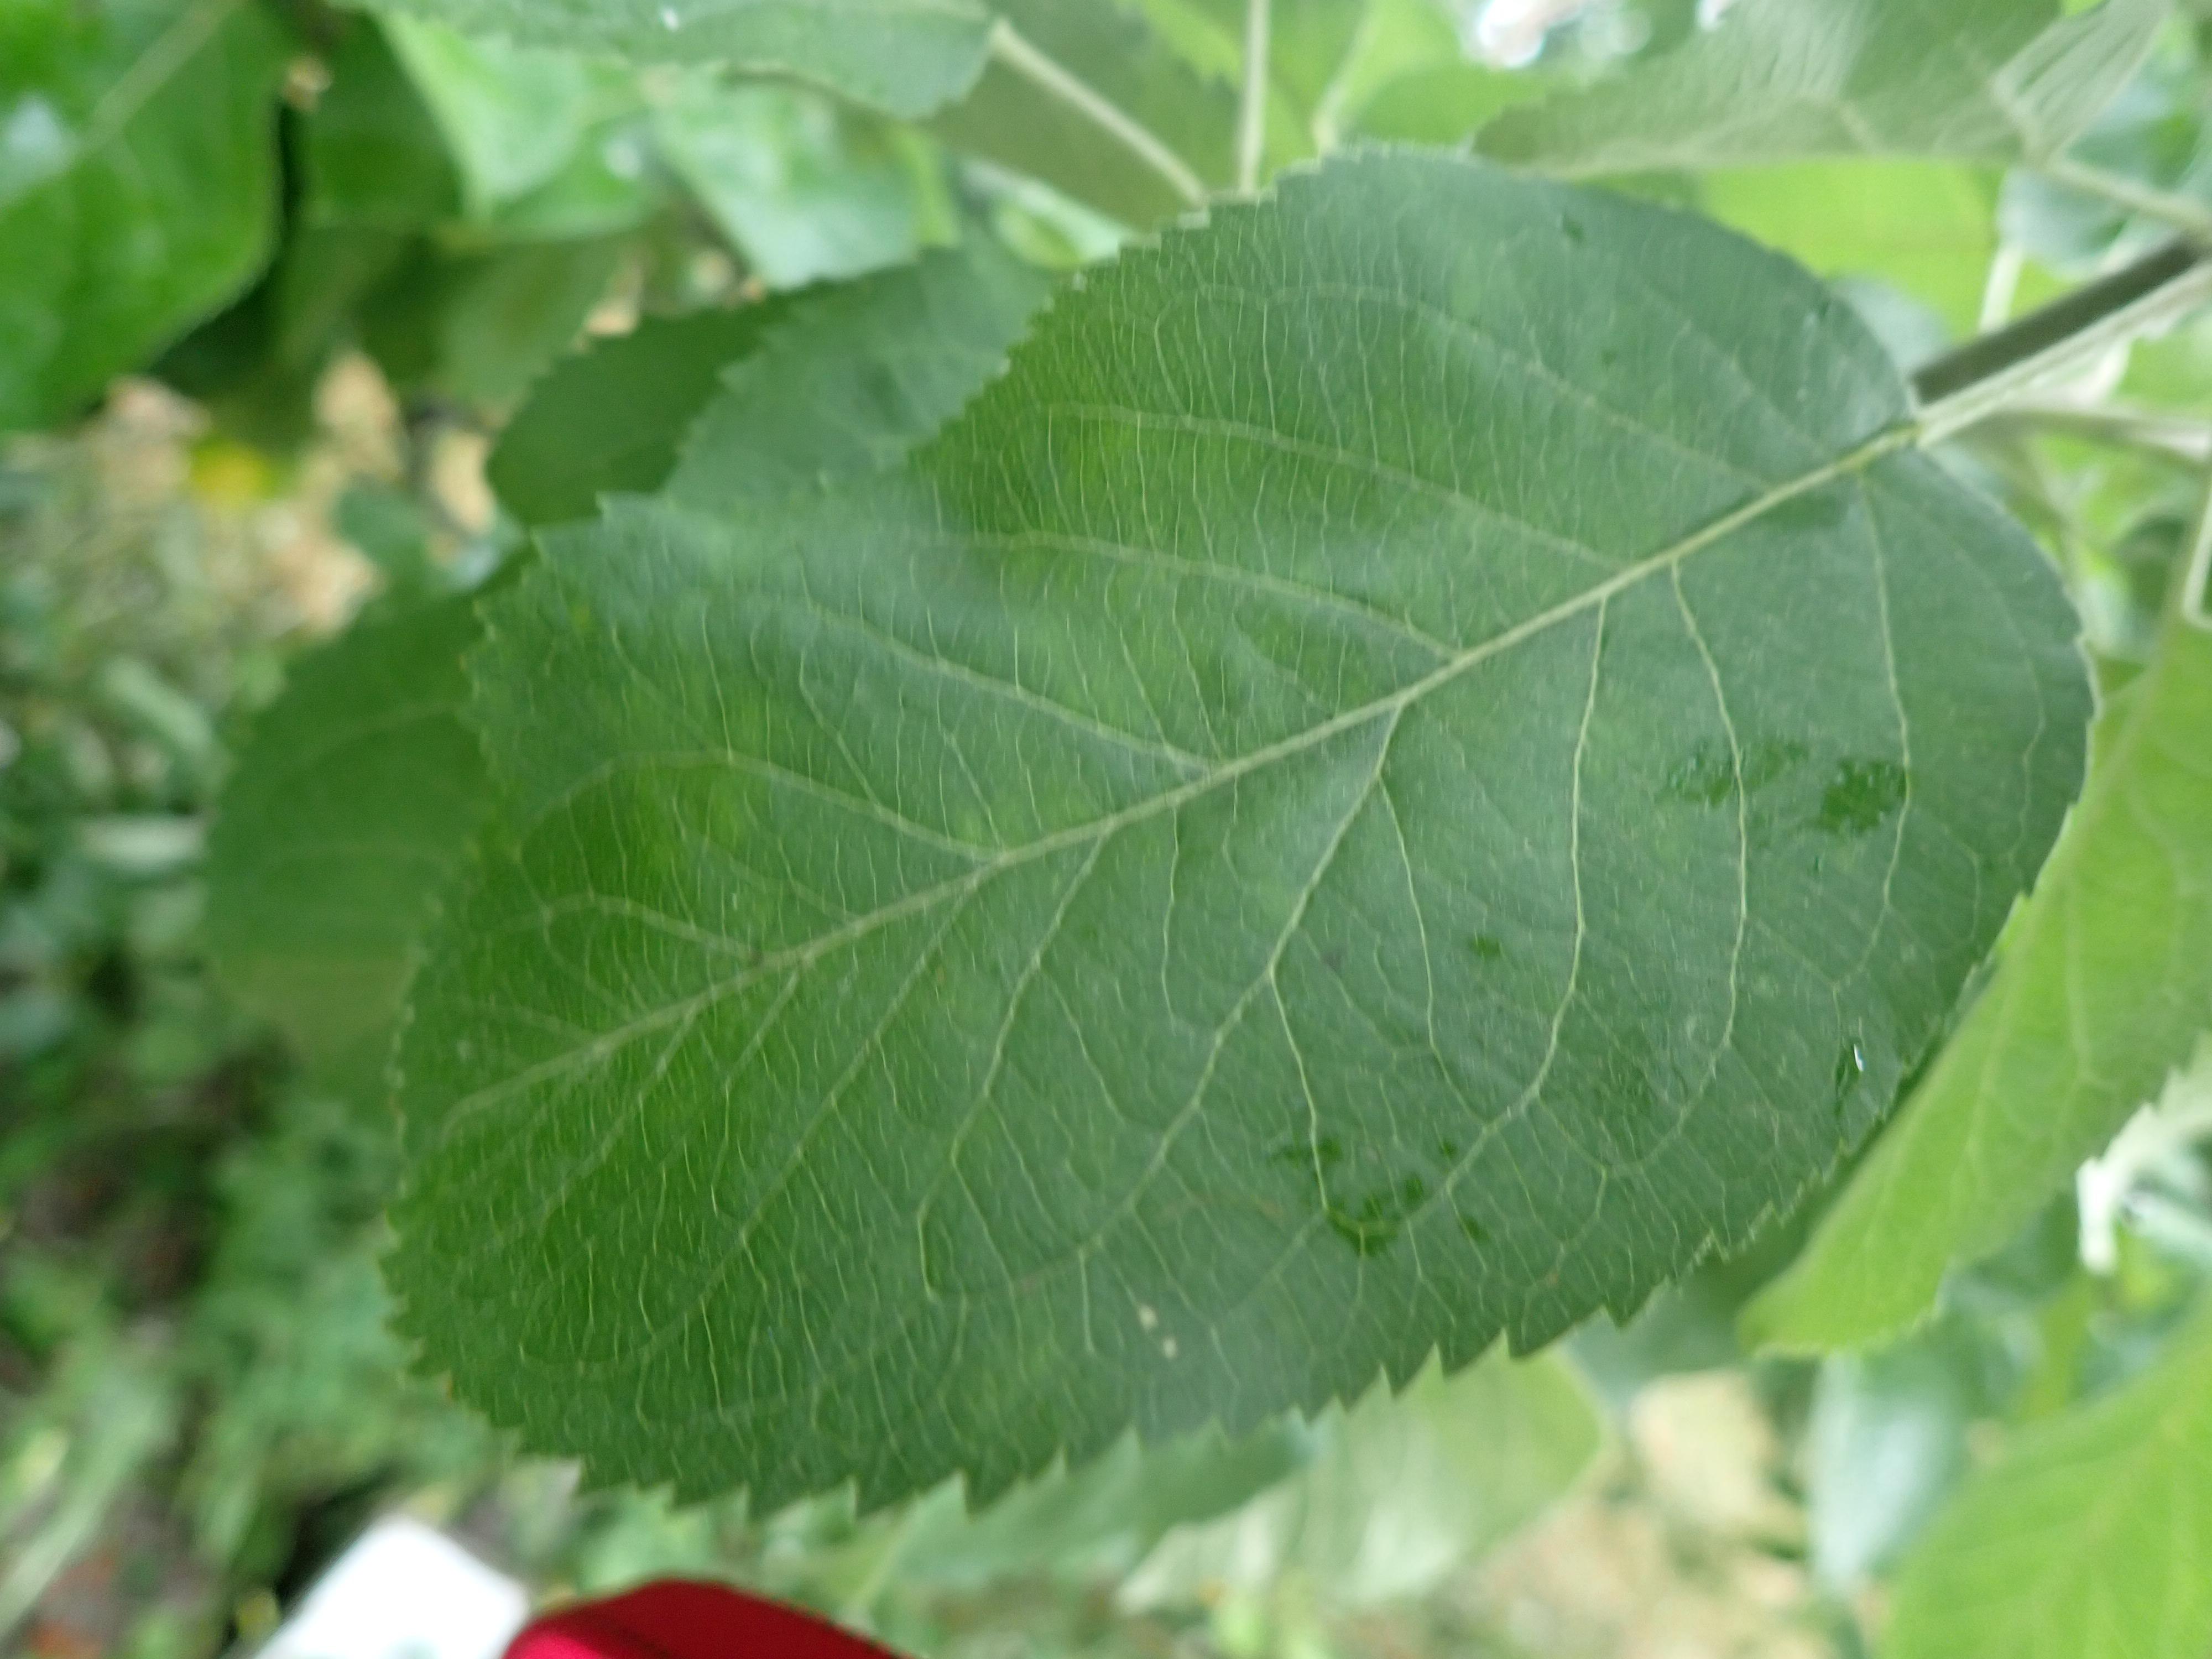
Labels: healthy